Hot Jupiter

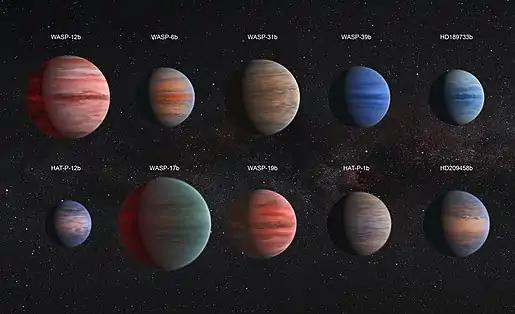
From top left to lower right: WASP-12b, Boinayel, WASP-31b, Bocaprins, HD 189733b, Puli, Ditsö̀, Banksia, HAT-P-1b and HD 209458b

Simulations have shown that the migration of a Jupiter-sized planet through the inner protoplanetary disk (the region between 5 and 0.1 AU from the star) is not as destructive as expected. More than 60% of the solid disk materials in that region are scattered outward, including planetesimals and protoplanets, allowing the planet-forming disk to reform in the gas giant's wake. In the simulation, planets up to two Earth masses were able to form in the habitable zone after the hot Jupiter passed through and its orbit stabilized at 0.1 AU. Due to the mixing of inner-planetary-system material with outer-planetary-system material from beyond the frost line, simulations indicated that the terrestrial planets that formed after a hot Jupiter's passage would be particularly water-rich. According to a 2011 study, hot Jupiters may become disrupted planets while migrating inwards; this could explain an abundance of "hot" Earth-sized to Neptune-sized planets within 0.2 AU of their host star.